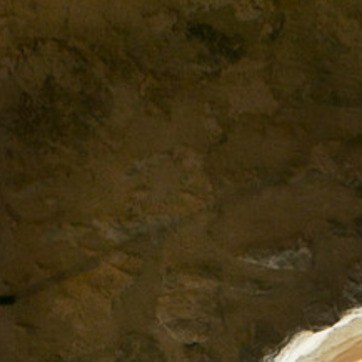
Material: stone